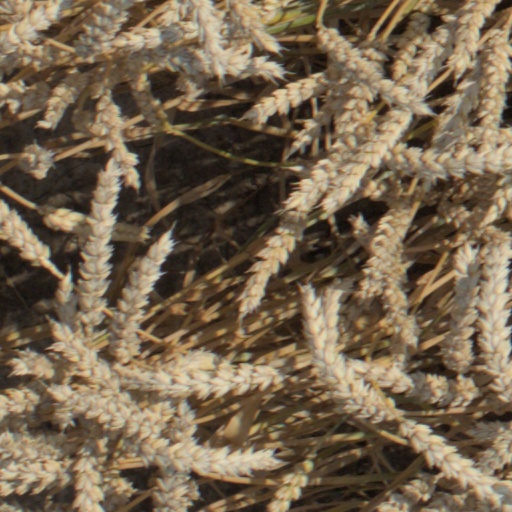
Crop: wheat